Ethnic groups in Central America

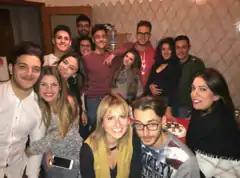
Young Costa Ricans in San José.

Only 1% of the Salvadoran population consider themselves as indigenous in the census, mostly Pipil, Lenca and Kakawira (Cacaopera). The current low numbers of indigenous people may be partly explained by mass murders by European colonizers. They wanted to exterminate the indigenous race and other tribes in Central America. Today many Pipil and other Indigenous populations live in small towns of El Salvador like Izalco, Panchimalco, Sacacoyo, and Nahuizalco.